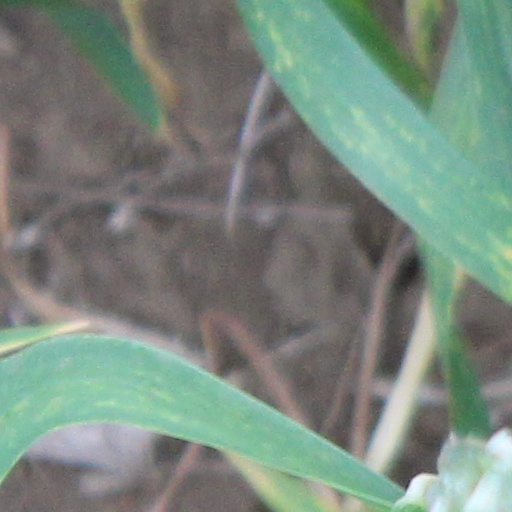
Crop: wheat